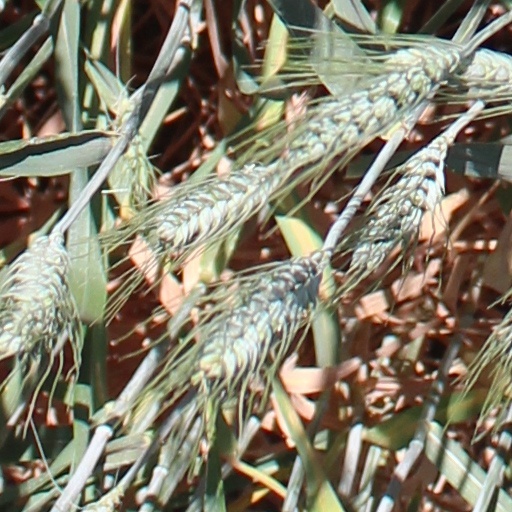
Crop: wheat